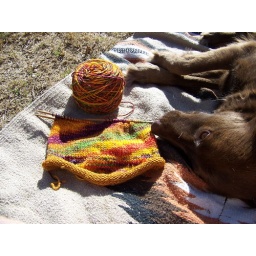
fish hat 3 in progress 001